Transport in Dublin

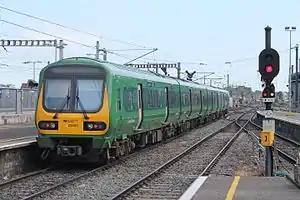
An IÉ 29000 Class train departing Dublin Connolly

Rail services in Dublin include the six lines of the Dublin Suburban Rail operated by Iarnród Éireann, Ireland's national railway system. One of these is the electrified DART. Passenger traffic to other Irish cities is also operated by Iarnród Éireann from Connolly and Heuston stations. Heuston Station connects with the South and West (Ballina, Westport, Galway, Ennis, Limerick, Tralee, Cork and Waterford lines) and Connolly Station serves Sligo, Wexford and Belfast.